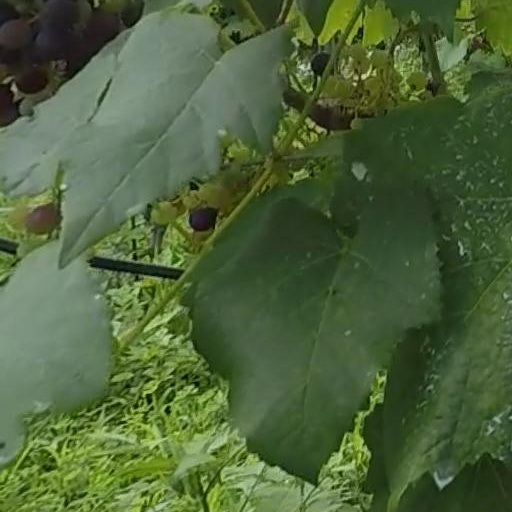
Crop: grape